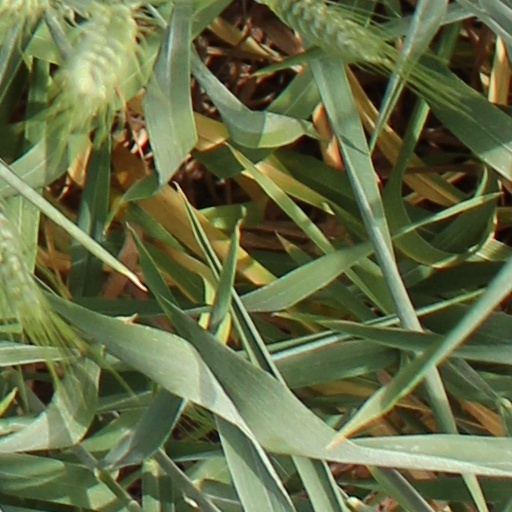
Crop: wheat